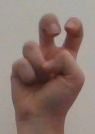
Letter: toot